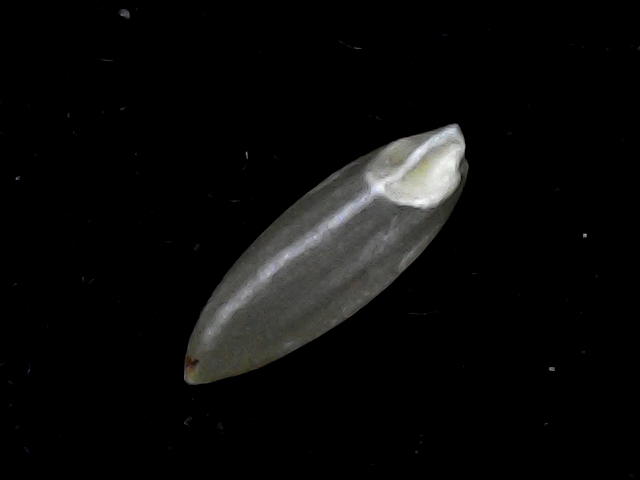
Rice variety: BD39